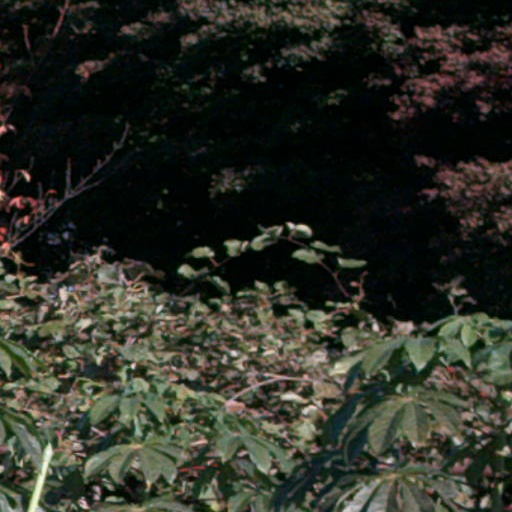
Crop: cassava